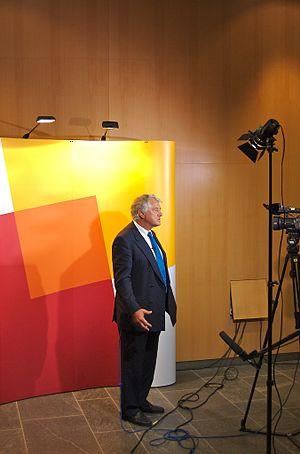
Hasso Plattner est l'un des cofondateurs du géant informatique SAP AG. Aujourd’hui il est président du conseil de supervision et n'a donc plus un rôle opérationnel dans les activités de l'entreprise.